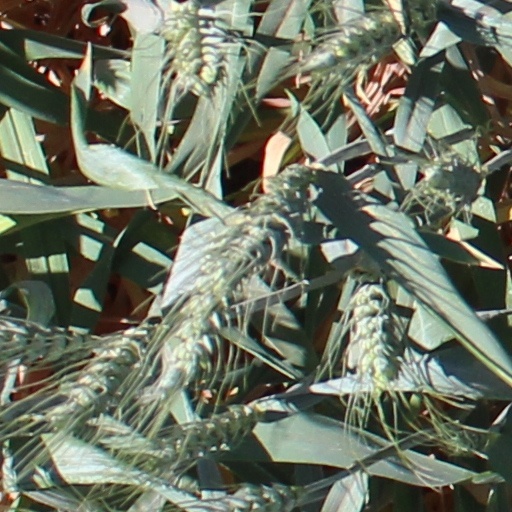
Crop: wheat